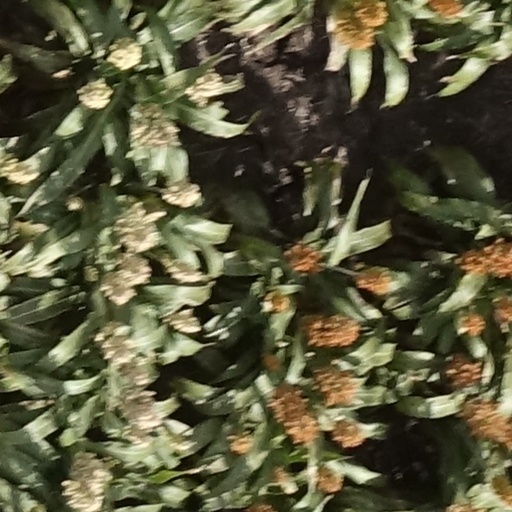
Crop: sorghum